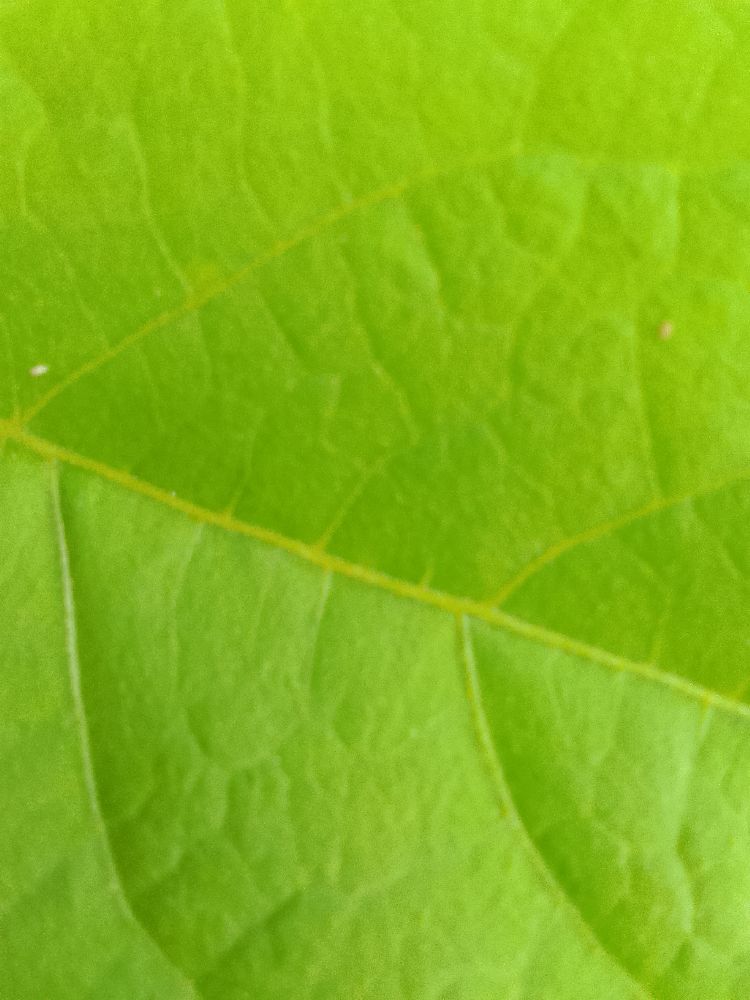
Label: healthy